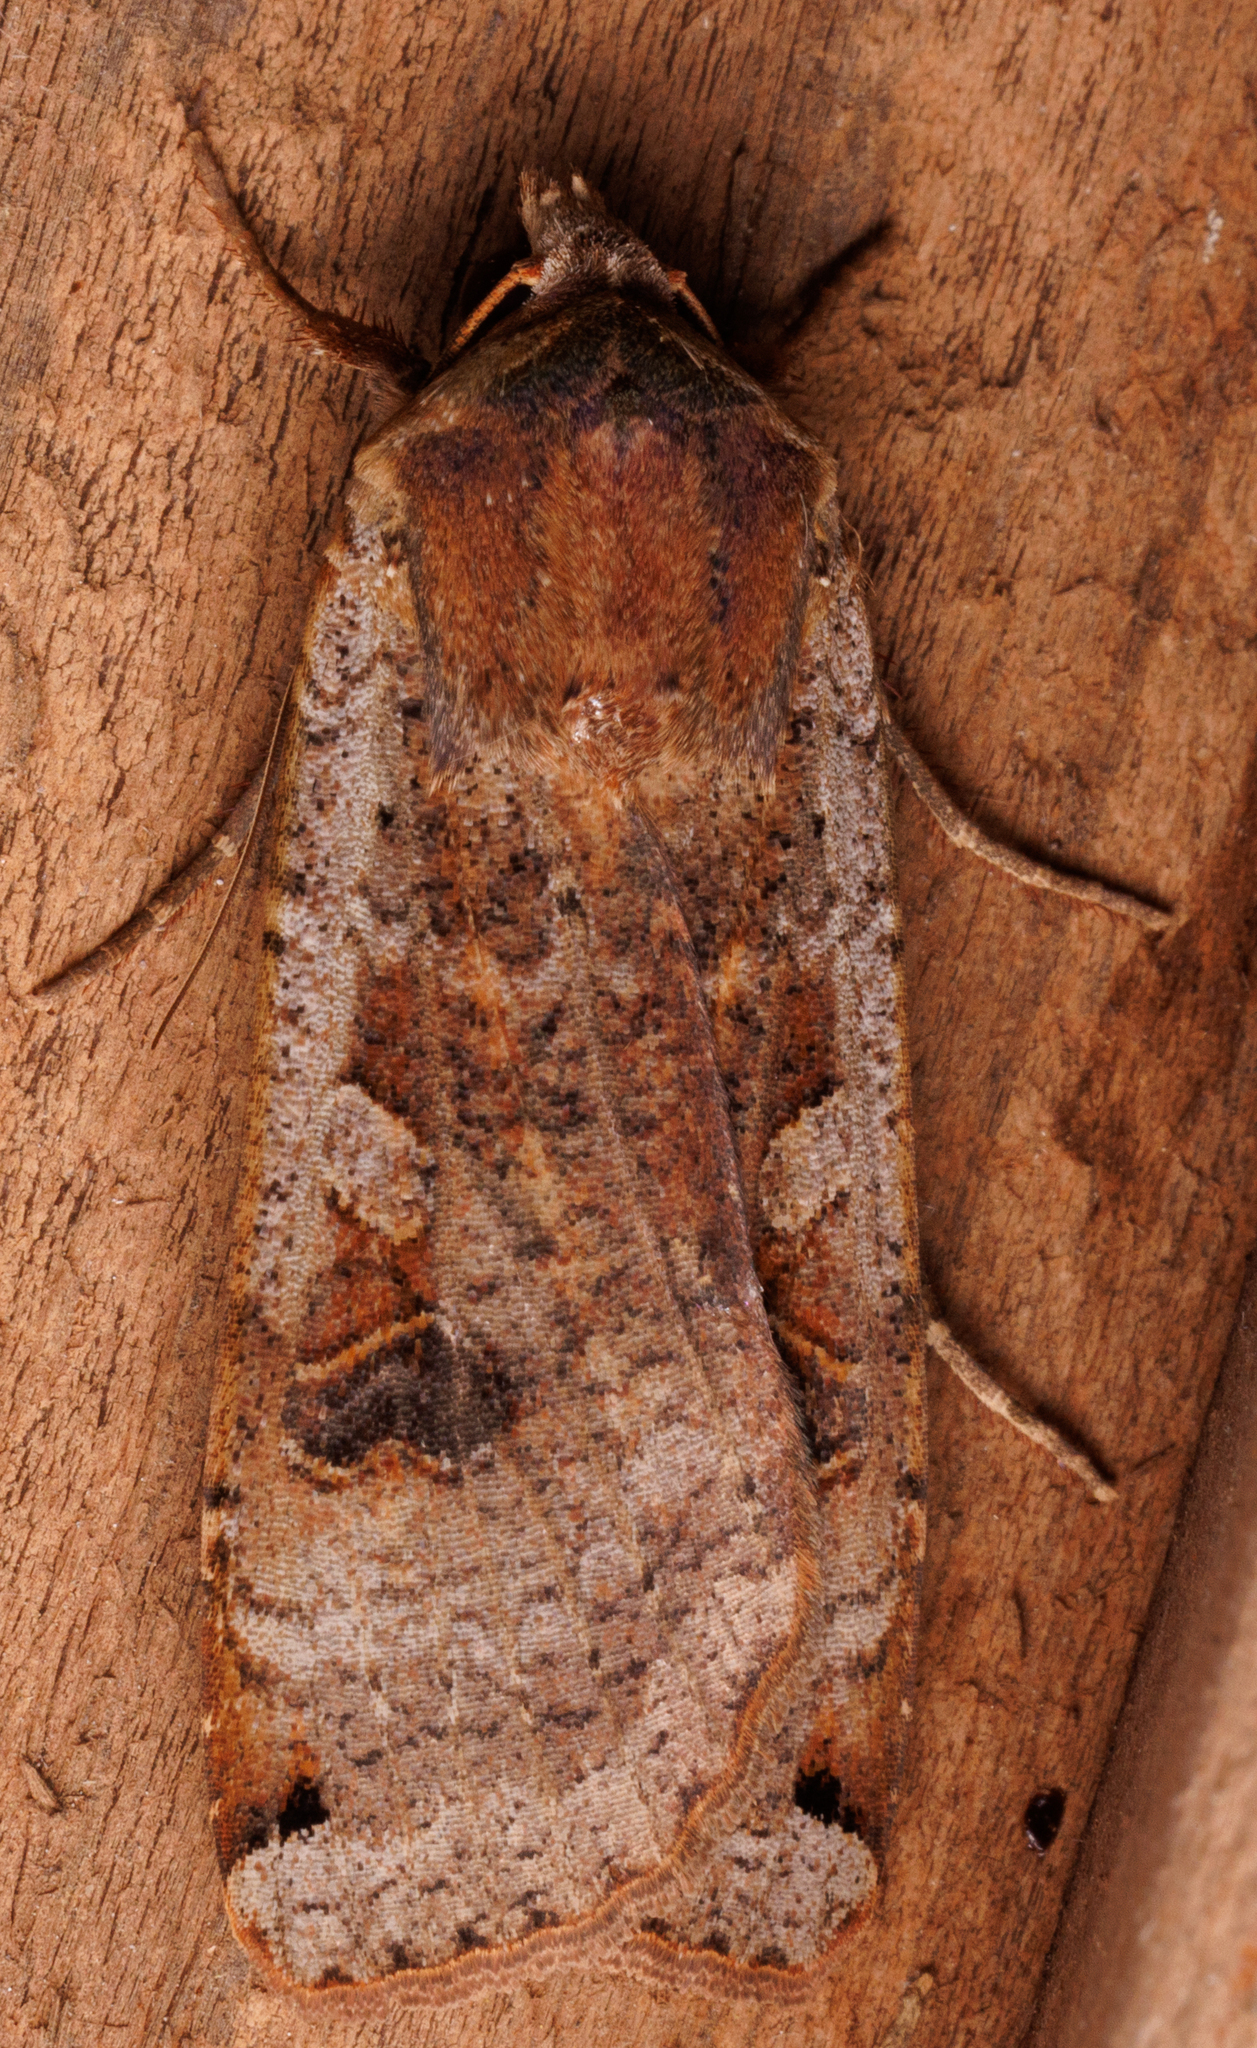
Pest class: cutworms